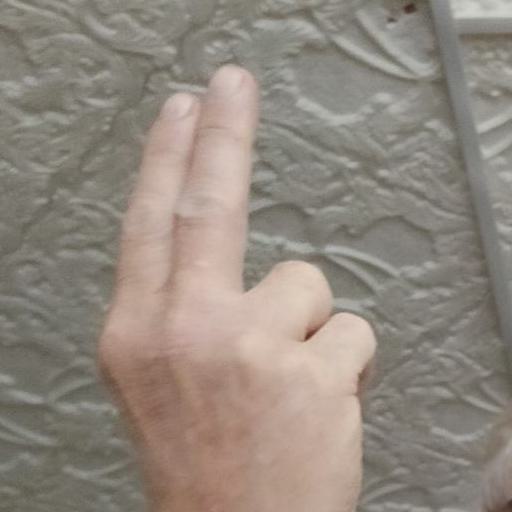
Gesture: two_up_inverted